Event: Nepal Earthquake
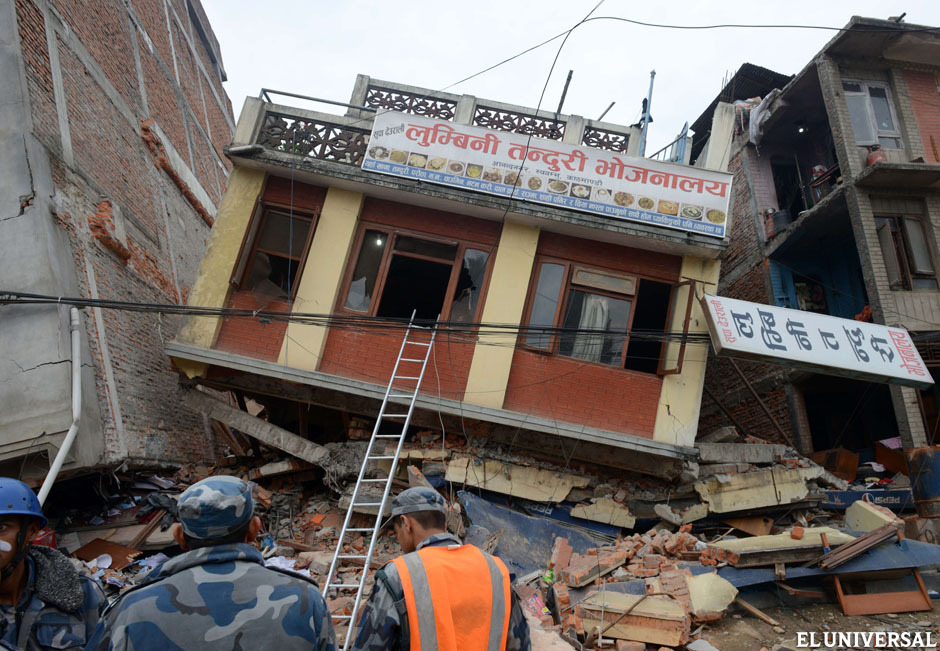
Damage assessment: damage